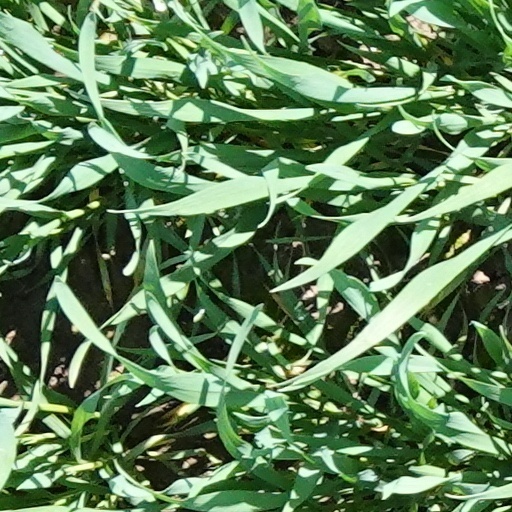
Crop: wheat